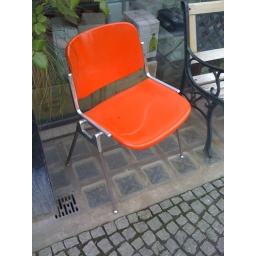
a plastic version of the chairs selwyn gave me sitting in front of the wine shop down the block from me...!